William J. Perry

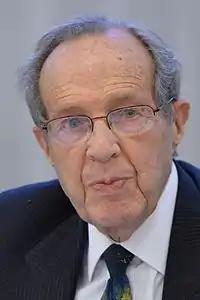
Perry at a conference in Stockholm in 2014

In 2007, Secretary Perry joined three other eminent statesmen, former Secretaries of State George P. Shultz and Henry Kissinger, and former Senator Sam Nunn in calling for the United States to take the lead in reducing and eliminating nuclear weapons. Their op-ed, "A World Free of Nuclear Weapons", published in the "Wall Street Journal", reverberated throughout the world, and is one of the key factors that has convinced political leaders and experts internationally that the conditions are in place to achieve that goal. The four men published four subsequent op-eds in the "Wall Street Journal", including one on March 5, 2013: "Next Steps in Reducing Nuclear Risks: The Pace of Non-Proliferation Work Today Doesn't Match the Urgency of the Threat". They subsequently created the Nuclear Security Project to galvanize global action to reduce urgent nuclear dangers and build support for their vision and the steps to achieve them. The Nuclear Threat Initiative serves as coordinator of the NSP, in conjunction with Stanford University's Hoover Institution. In 2010, the four produced the documentary Nuclear Tipping Point. The film is introduced by General Colin Powell, narrated by Michael Douglas and includes interviews with California Governor Arnold Schwarzenegger and former Soviet President Mikhail Gorbachev.